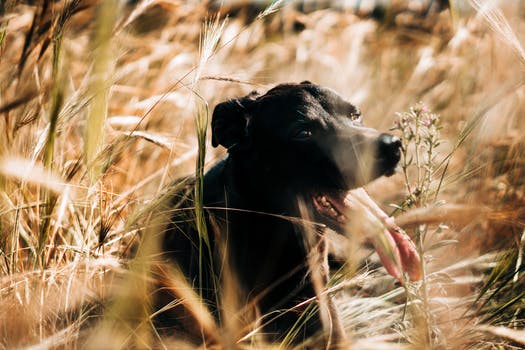
Label: No Watermark